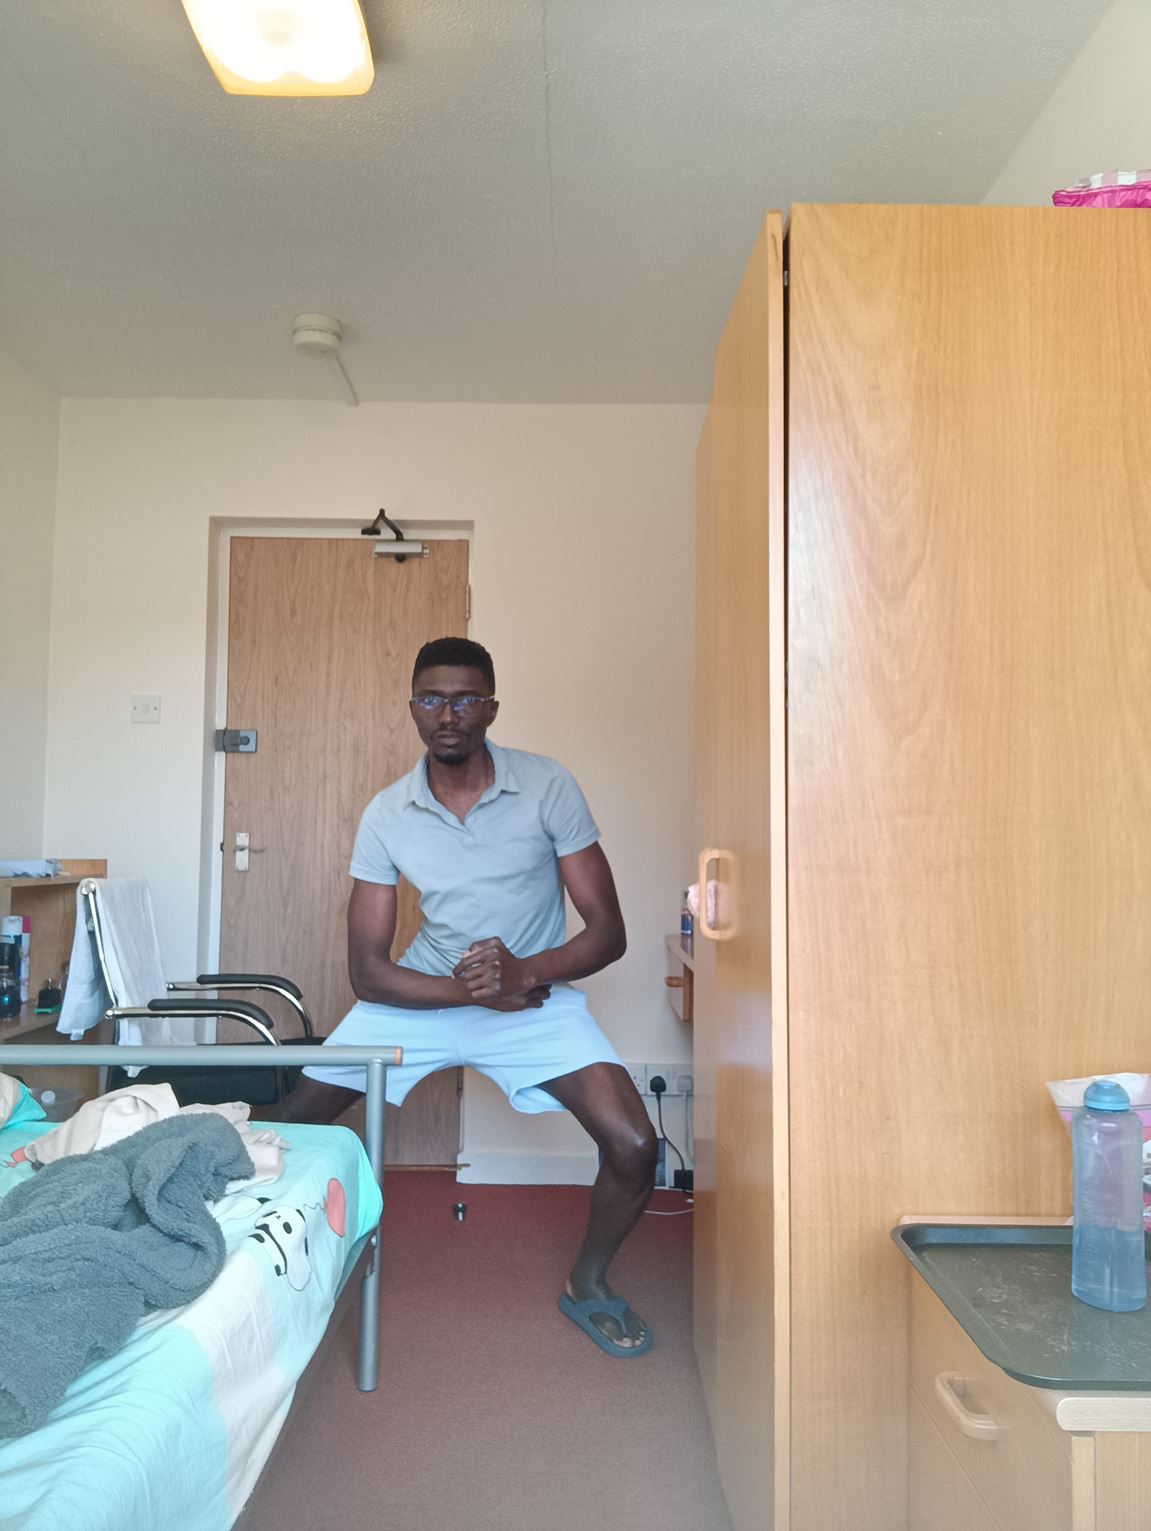
Posture: stand